Martin Bossange

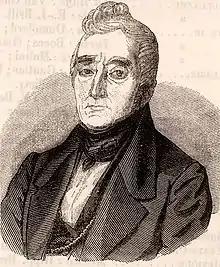

Martin Bossange (2 February 1765 – 30 October 1865) was a , originally from Bordeaux, who relocated to Paris and created an international publishing business.